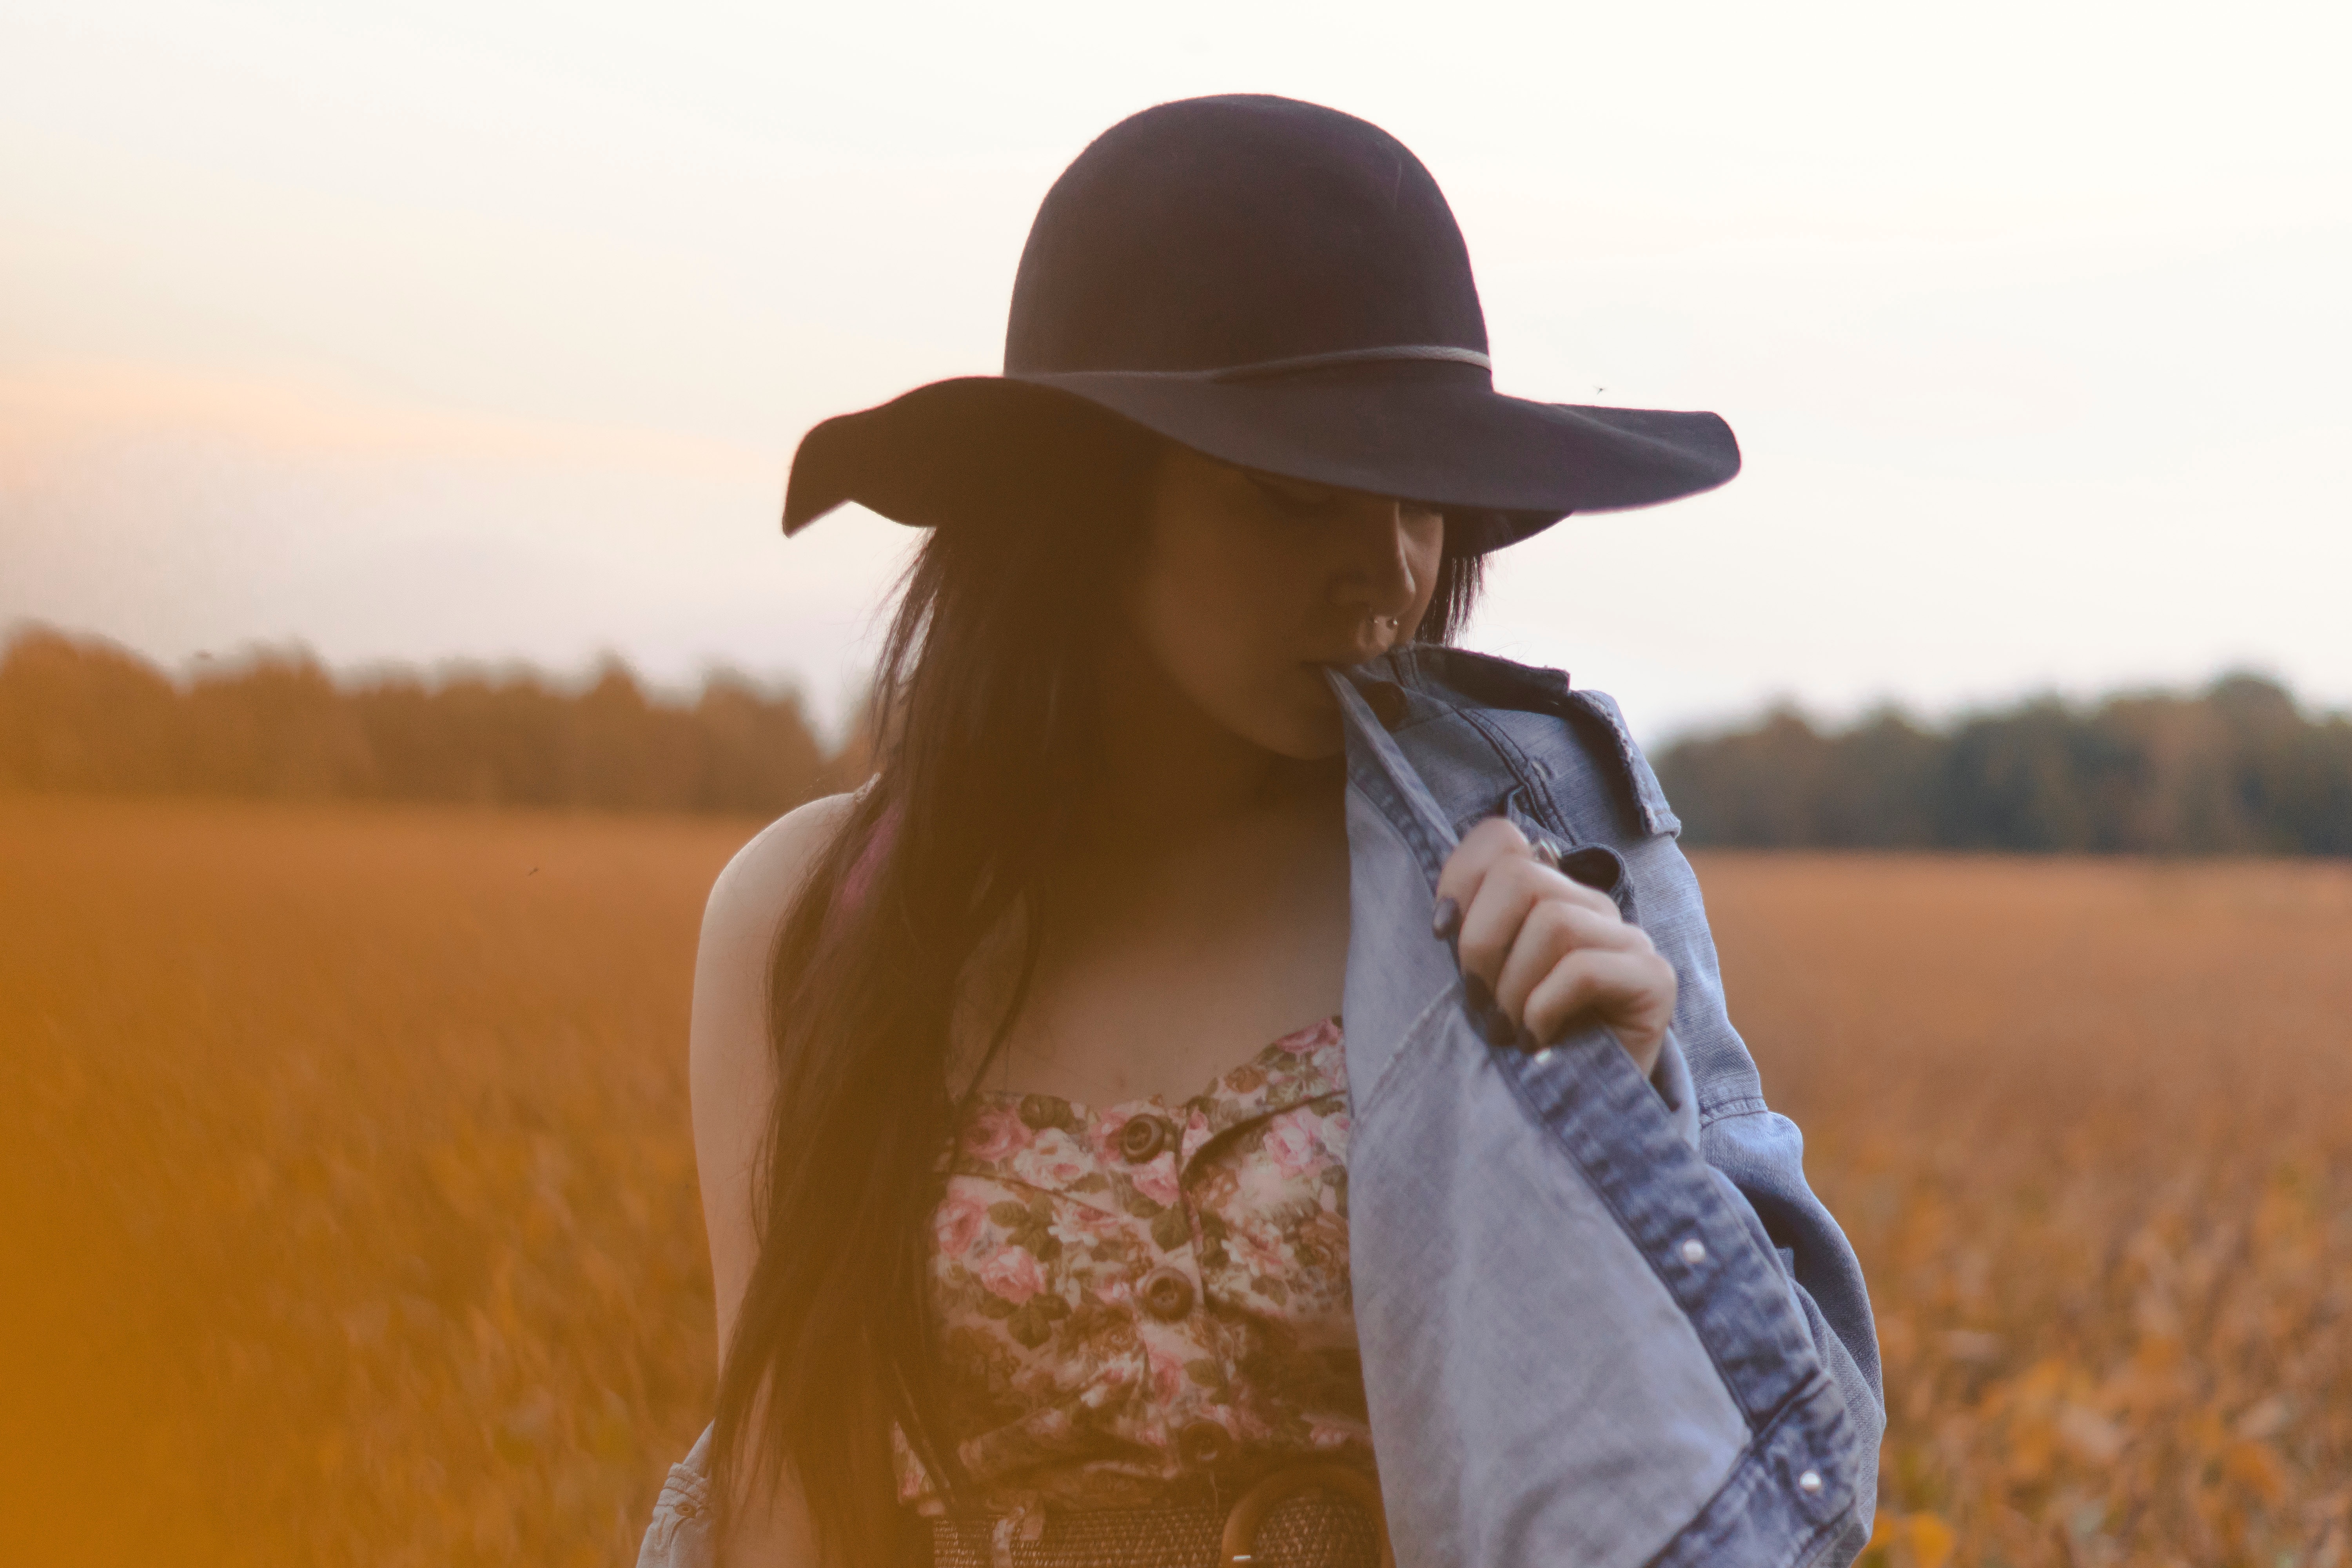
sunlight, headgear, girl, grass, sky, grass family, grassland, field, prairie, ecoregion, fun